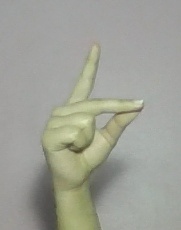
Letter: ta